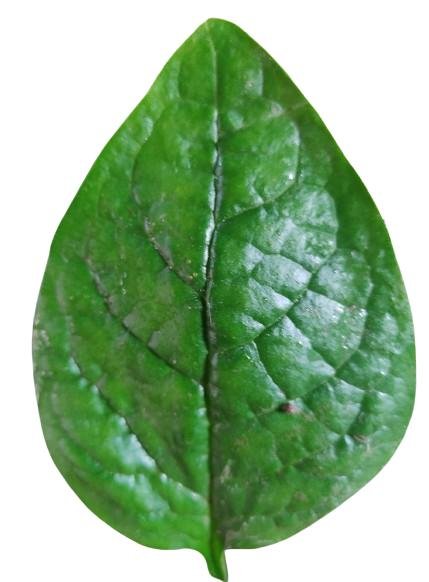
Label: Healthy-Leaf